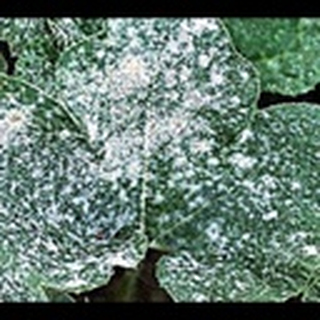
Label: cotton_powdery_mildew